Tampa Bay area

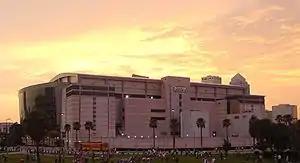
Amalie Arena

Hillsborough River State Park in Thonotosassa is one of Florida's eight original state parks, and Honeymoon Island State Park, near Dunedin, is Florida's most visited state park. Pinellas County is home to the Pinellas Trail, a 37-mile rail trail connecting Tarpon Springs to St. Petersburg. Skyway Fishing Pier State Park, the remnants of the approaches to the original Sunshine Skyway Bridge, forms the world's largest fishing pier in Pinellas and Manatee counties. The shallow waters and mangrove islands of the bay and gulf make the area popular with kayakers. The gulf is also home to natural and artificial coral reefs that are popular for fishing and scuba diving. Away from the coast, Circle B Bar Reserve in Lakeland (Polk county) has been designated as a Great Florida Birding Trail site, a program of the Florida Fish and Wildlife Conservation Commission.